Purdue Boilermakers football

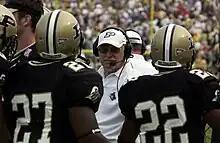
Joe Tiller, Purdue's all-time leader in victories (87).

Joe Tiller was hired by Purdue in 1997. Tiller inherited a program that had only had two winning seasons in the previous 18 years. However, the Boilermakers made an immediate splash in the second game of his rookie season with a nationally televised upset of Notre Dame. Tiller would go on to lead the Boilermakers to ten bowl berths in 12 years, most notably the 2001 Rose Bowl. Prior to Tiller's arrival, Purdue had played in only five bowl games, most recently the 1984 Peach Bowl. On September 20, 2008, in a game versus Central Michigan, Tiller won his 85th game at Purdue to become the winningest coach in school history, topping the previous mark set by Jack Mollenkopf (1956–1969). Tiller's "basketball on grass" offense was well renowned for its ability to score and score effectively, befuddling opposing defenses. This was especially the case when Drew Brees ran the team from 1997 to 2000. Tiller's Purdue squads were shut out only once, by Penn State, in a 12–0 defeat at Ross–Ade Stadium on October 28, 2006.